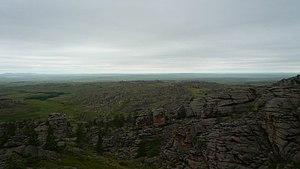
En géologie et géomorphologie, une surface d'aplanissement est une grande surface aplanie sur laquelle subsistent généralement quelques inselbergs.